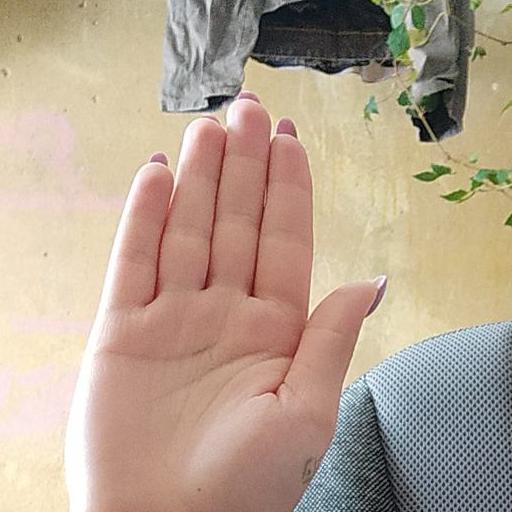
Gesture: stop